Bilgin Defterli

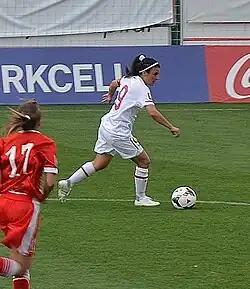
Bilgin Defterli in the 2015 FIFA Women's World Cup qualification – UEFA Group 6 match against Belarus.

Defterli made her national-team debut in the UEFA Women's Euro 2001 qualifying match against the Greek team, which was held on December 18, 1999, in Karditsa, Greece.